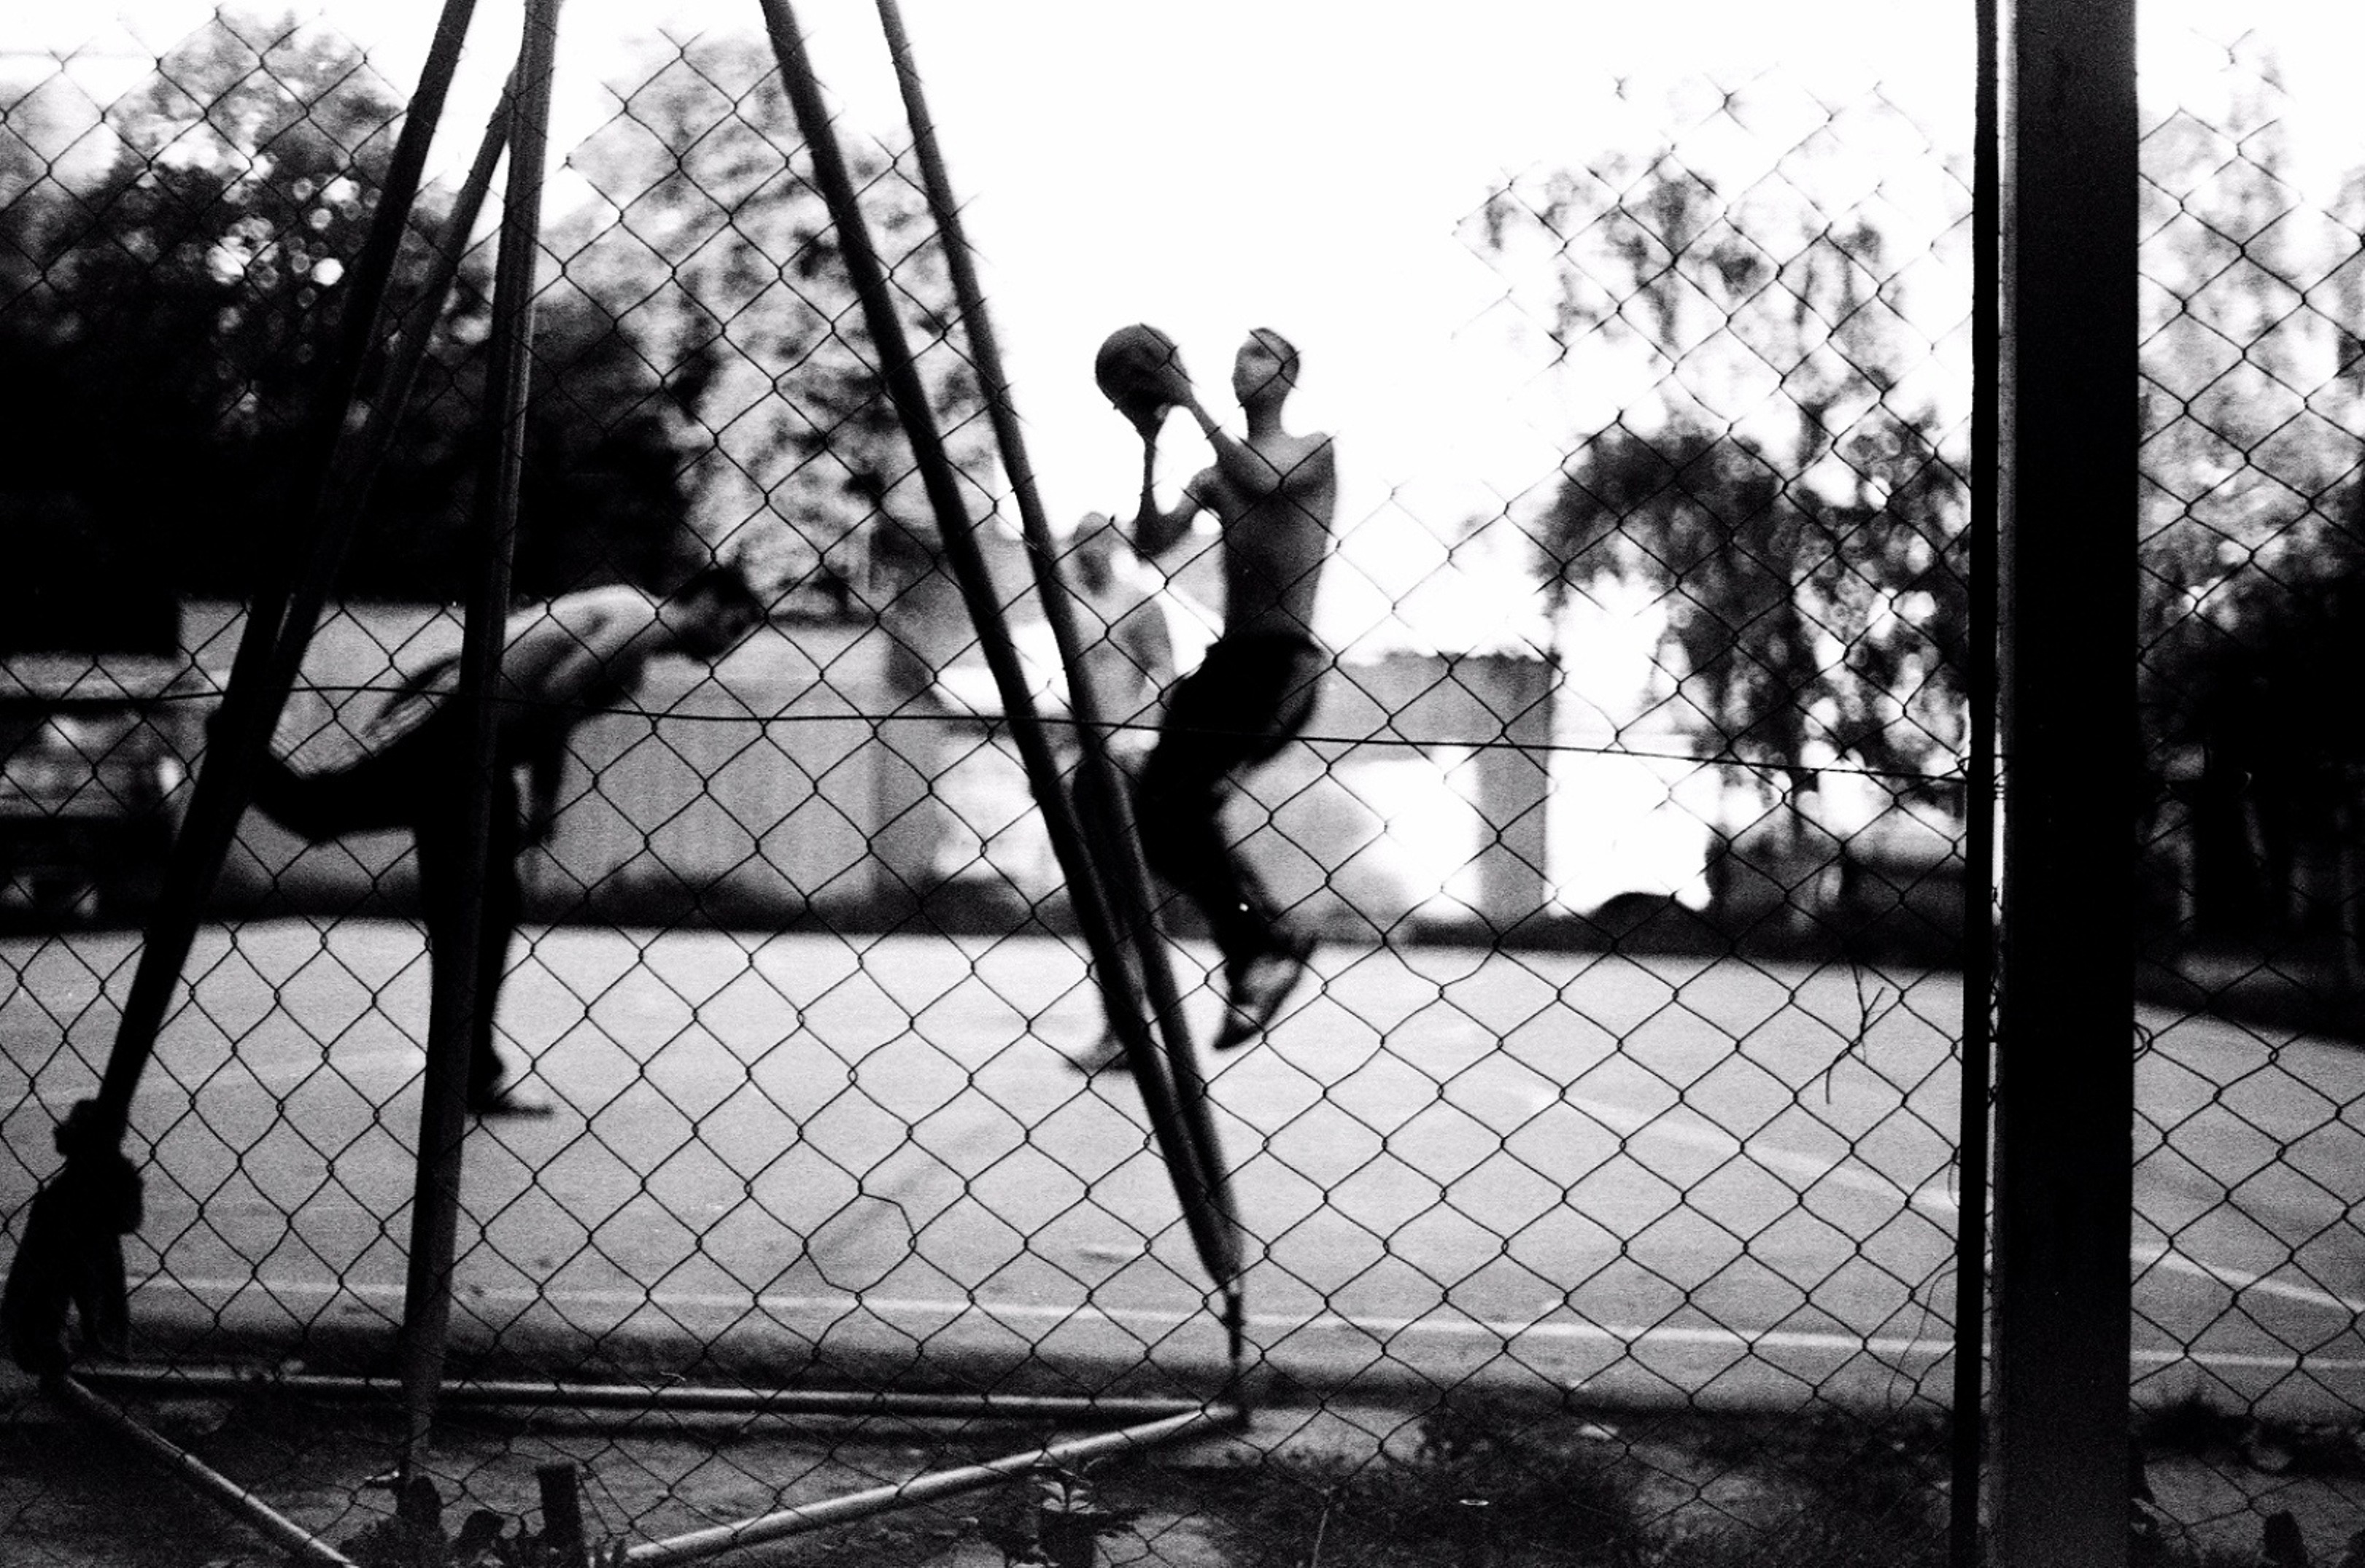
black and white, photography, black, monochrome, photograph, image, monochrome photography